Marriage Is a Private Affair

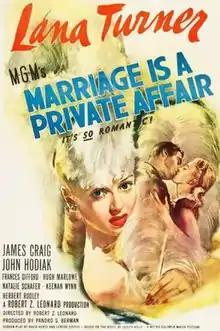

Marriage is a Private Affair is a 1944 war-comedy film, directed by Robert Z. Leonard, based on novel "Marriage Is a Private Affair" (1941) by Judith Kelly. It stars Lana Turner, Frances Gifford and James Craig.